Yagyū, Nara

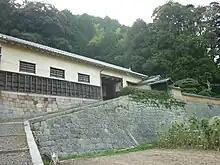
"Kyū Yagyū-han karō yashiki"

The road leading to, and through, Yagyu is one of the most popular and enjoyable motorcycle rides in the Kansai area. Its popularity is well known in Nara, Wakayama, and Kyoto. Not only is the ride beautiful, but the technical aspects of the switchbacks, hairpins and fast left-handers make for an exciting ride (Route 4 in Nara Prefecture).